Landslide victory

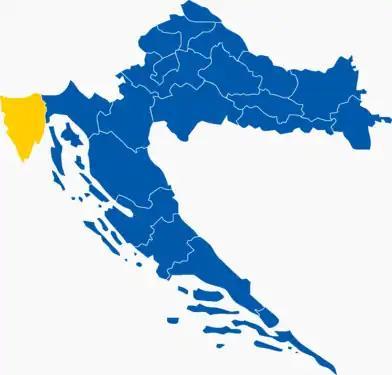
Results in all of Croatia's counties: the counties in blue voted for Tuđman, and Istria County voted for Gotovac (marked in yellow).

In a Canadian federal election, a landslide victory occurs when a political party gains a significant majority of the House of Commons of Canada.